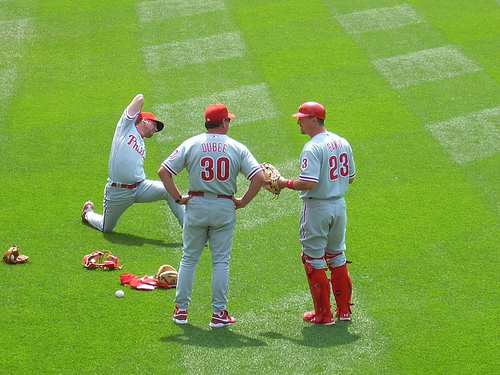
user: Given an image and a question. Answer the question in a short answer. Question: Who is the all time hits leader in this sport? Short Answer:
assistant: pete rose